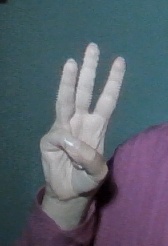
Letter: thaa